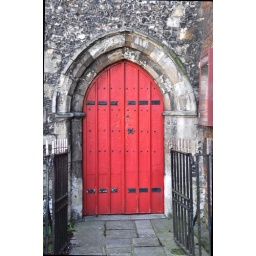
noticed this red door to an old building in winchester